Supermind (novel)

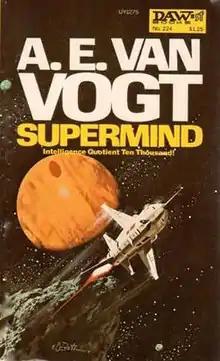
First edition (Cover artist Vincent Di Fate)

Supermind is a 1977 science fiction novel by A. E. van Vogt, published by DAW. Like most of van Vogt's longer works, it is a fix-up, comprising three shorter pieces written over a period of more than twenty-five years: